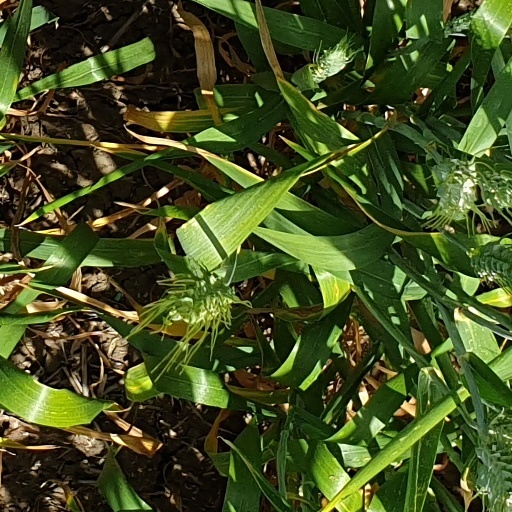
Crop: wheat